Richard Crudo

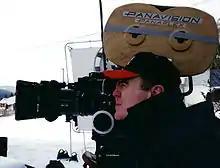
Richard Crudo, ASC, American Cinematographer and Director

Richard Crudo, A.S.C. is an American cinematographer and director. He is a 6-term past-president of the American Society of Cinematographers.